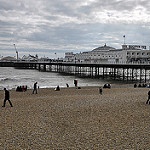
Label: sea